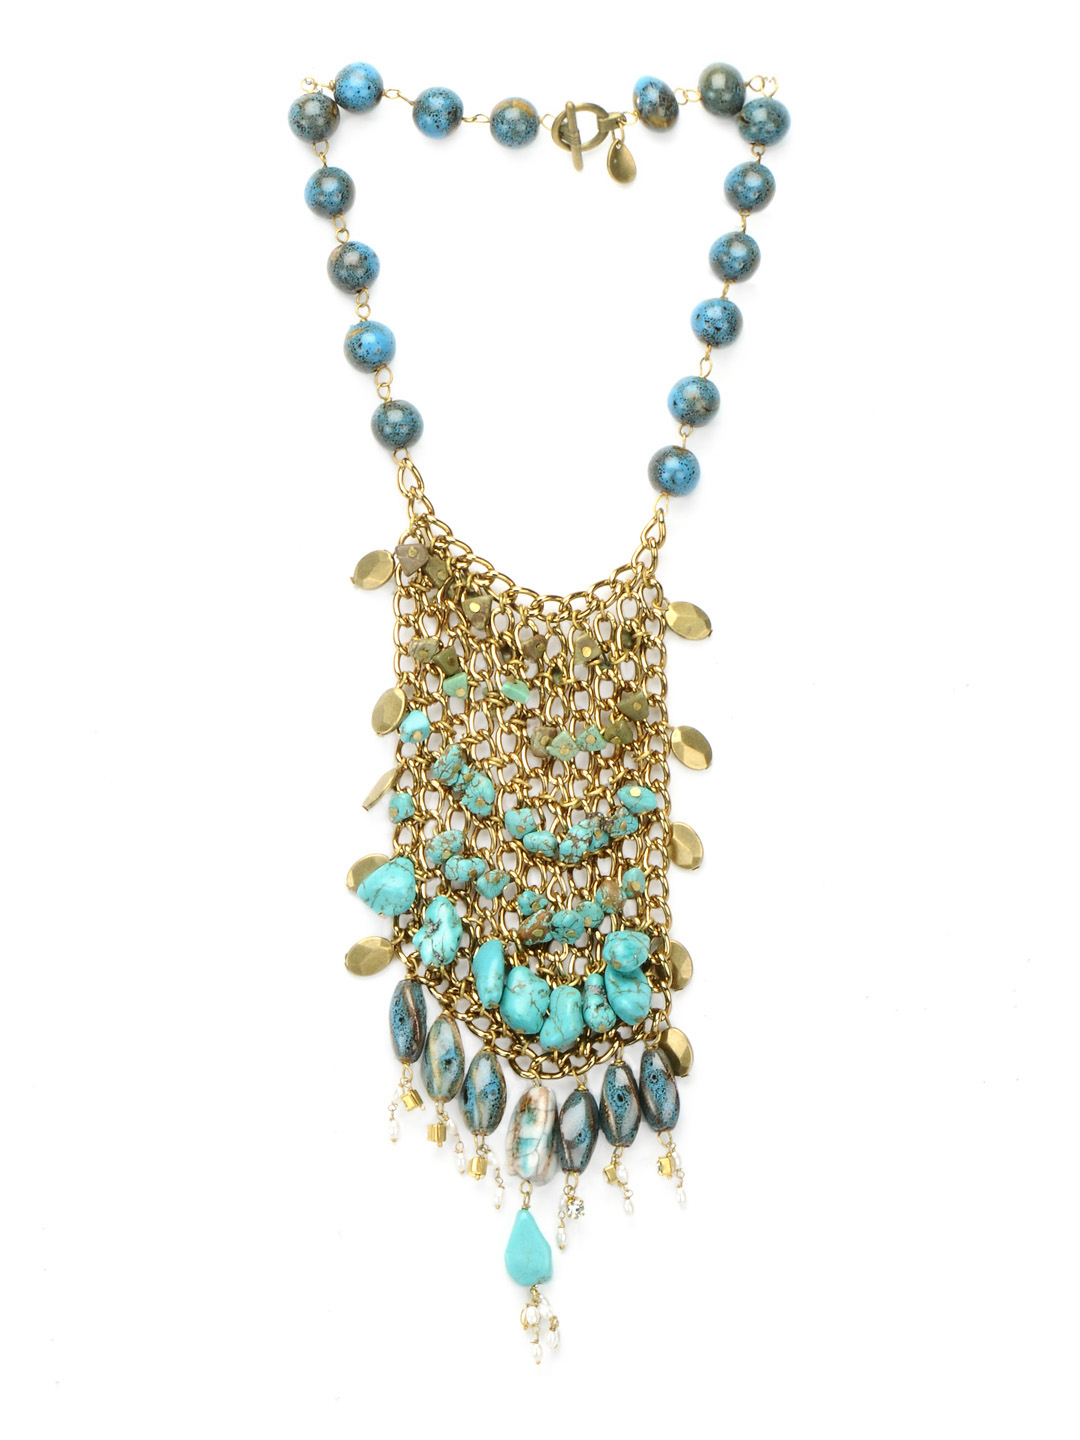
Ivory Tag Women Intermeshed Turquoise Blue Necklace
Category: Accessories / Jewellery / Necklace and Chains
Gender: Women
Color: Blue
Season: Fall 2012
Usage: Casual